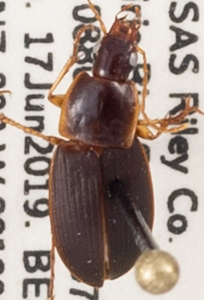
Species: Calathus opaculus
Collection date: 2019-06-17
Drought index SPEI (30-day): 0.746
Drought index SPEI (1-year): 1.69
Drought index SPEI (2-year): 0.26